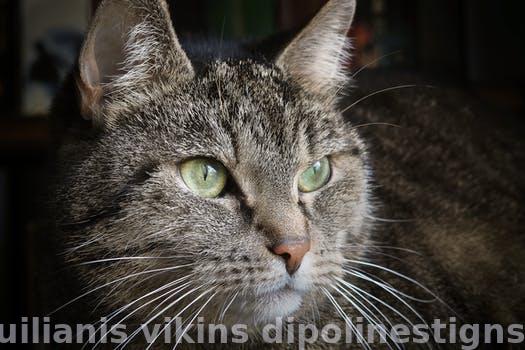
Label: Watermark